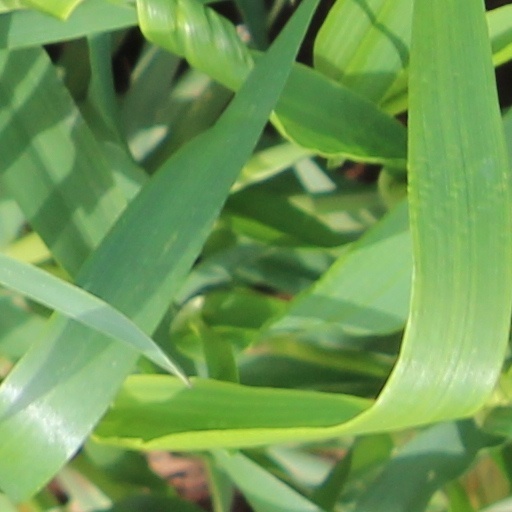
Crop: wheat